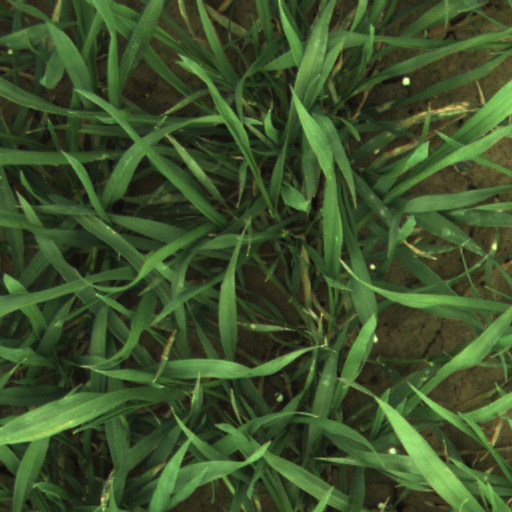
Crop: wheat